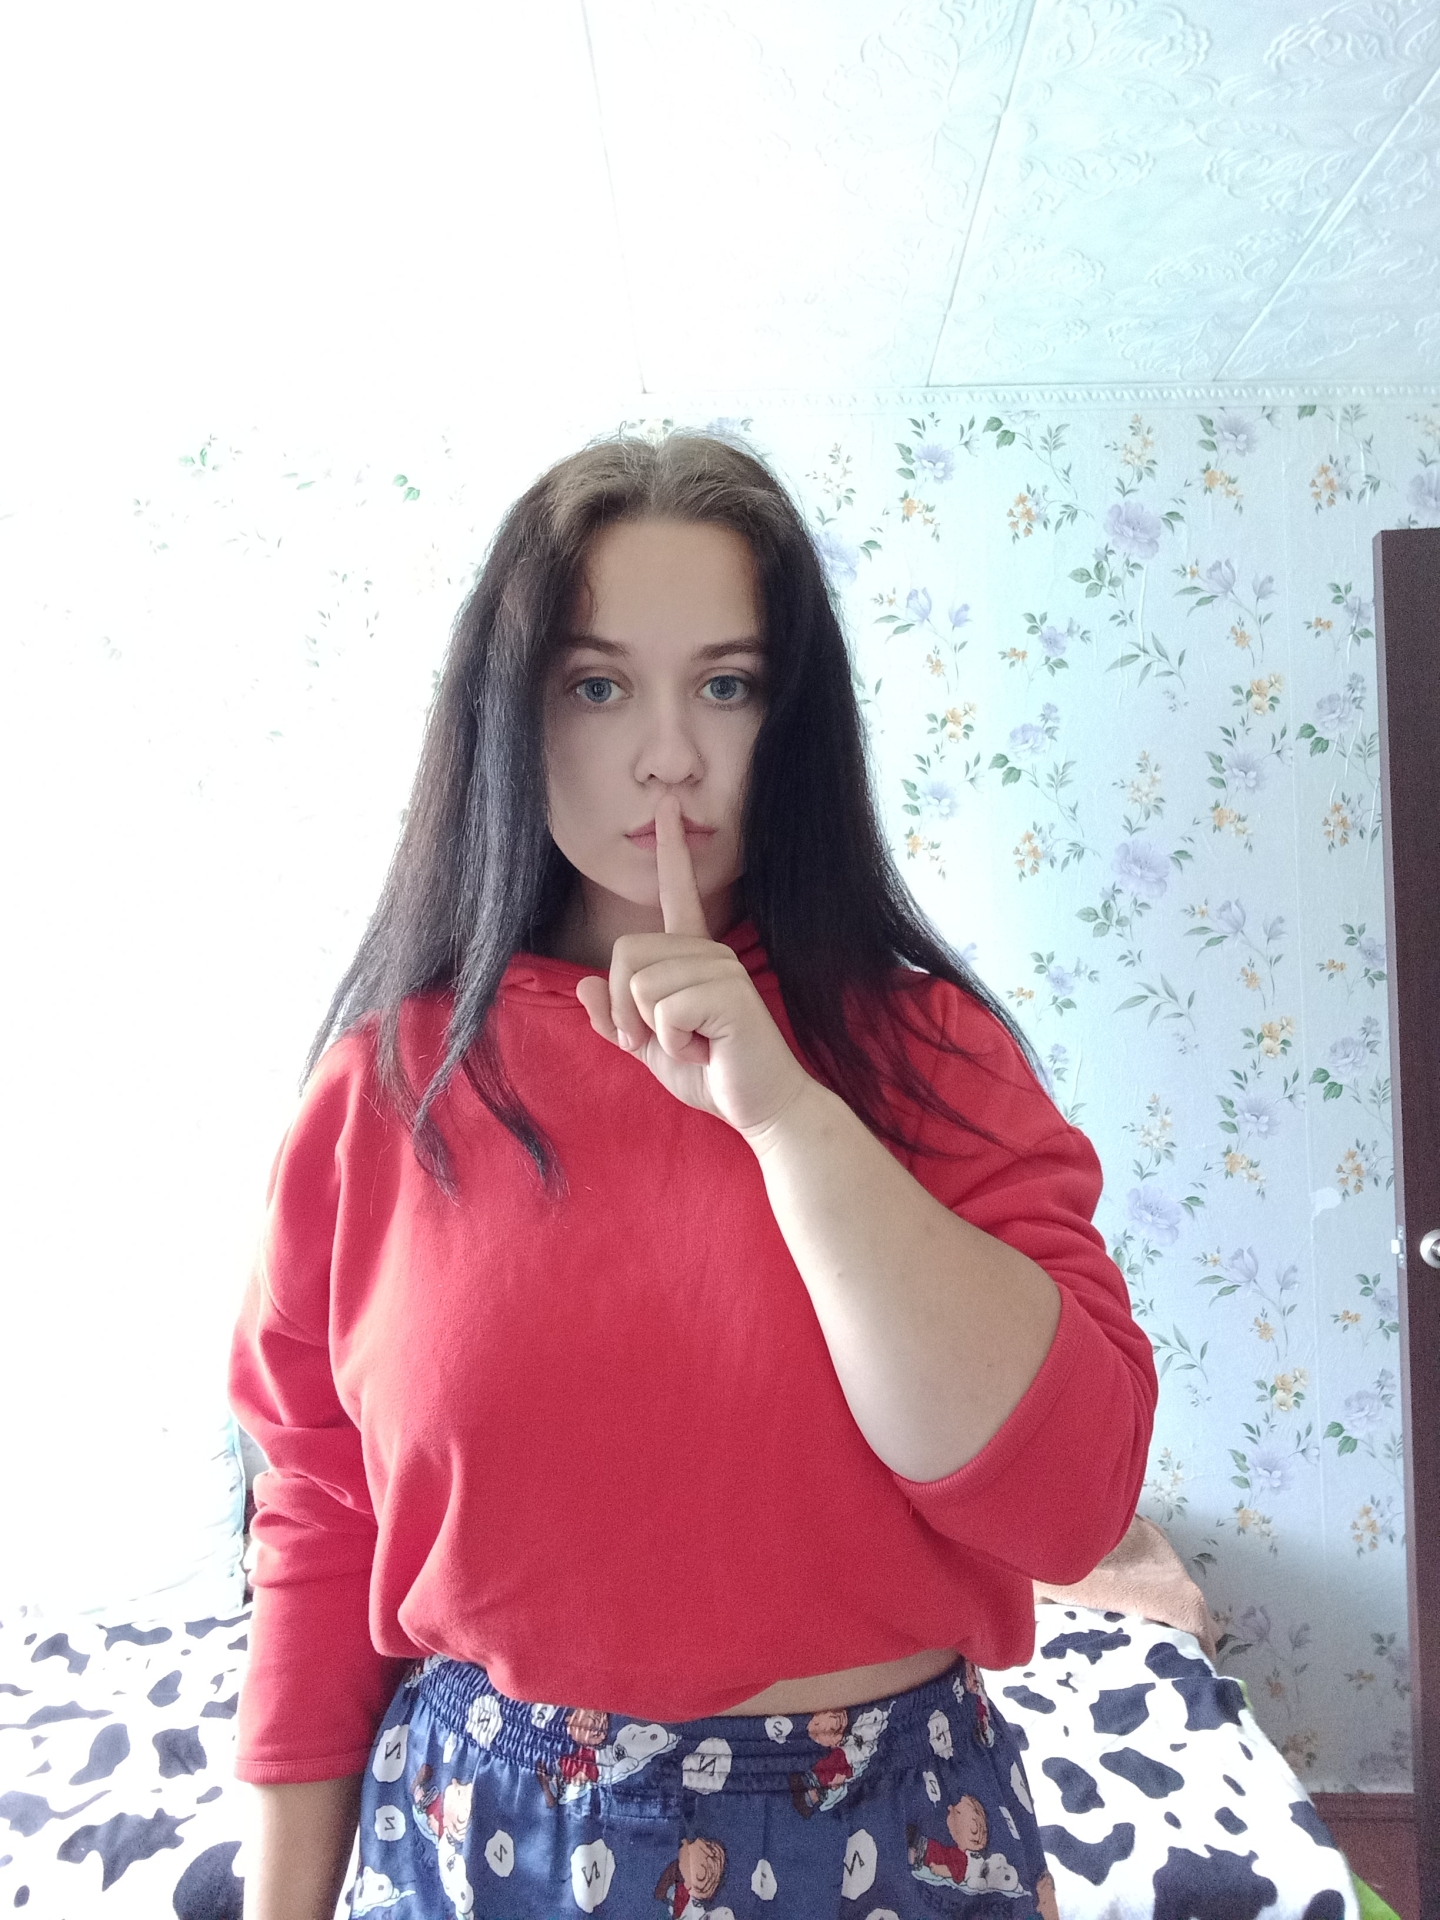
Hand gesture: mute